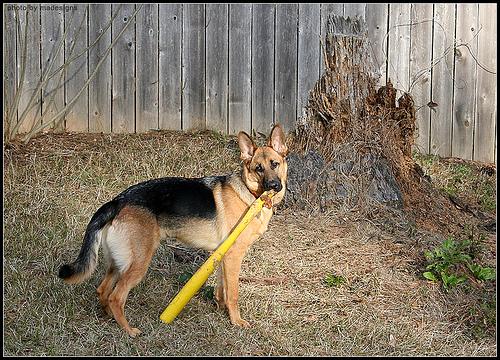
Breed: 211-n000018-German_shepherd